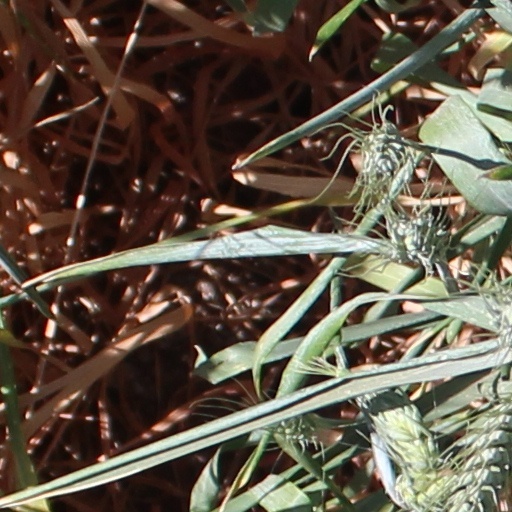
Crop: wheat